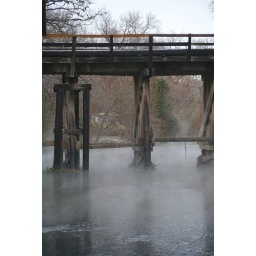
Steam underneath a train bridge on the San Marcos River